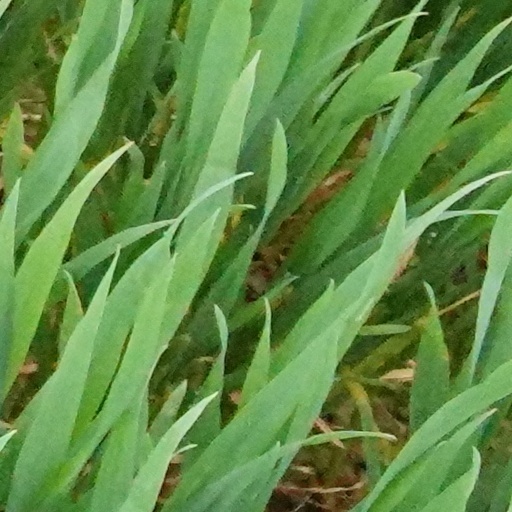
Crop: wheat